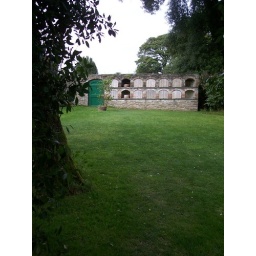
A wall of bee hives, closed up with wooden doors in hard winters.